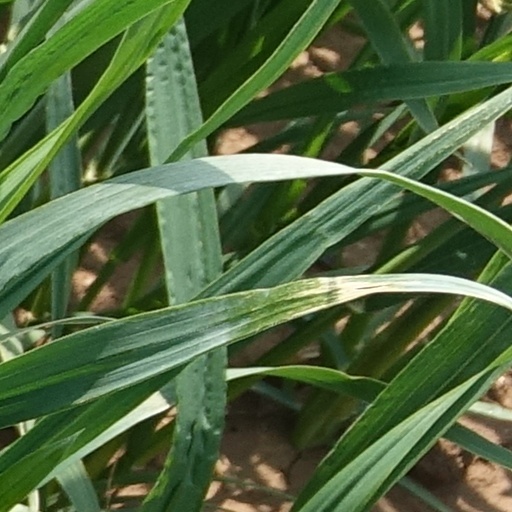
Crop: wheat